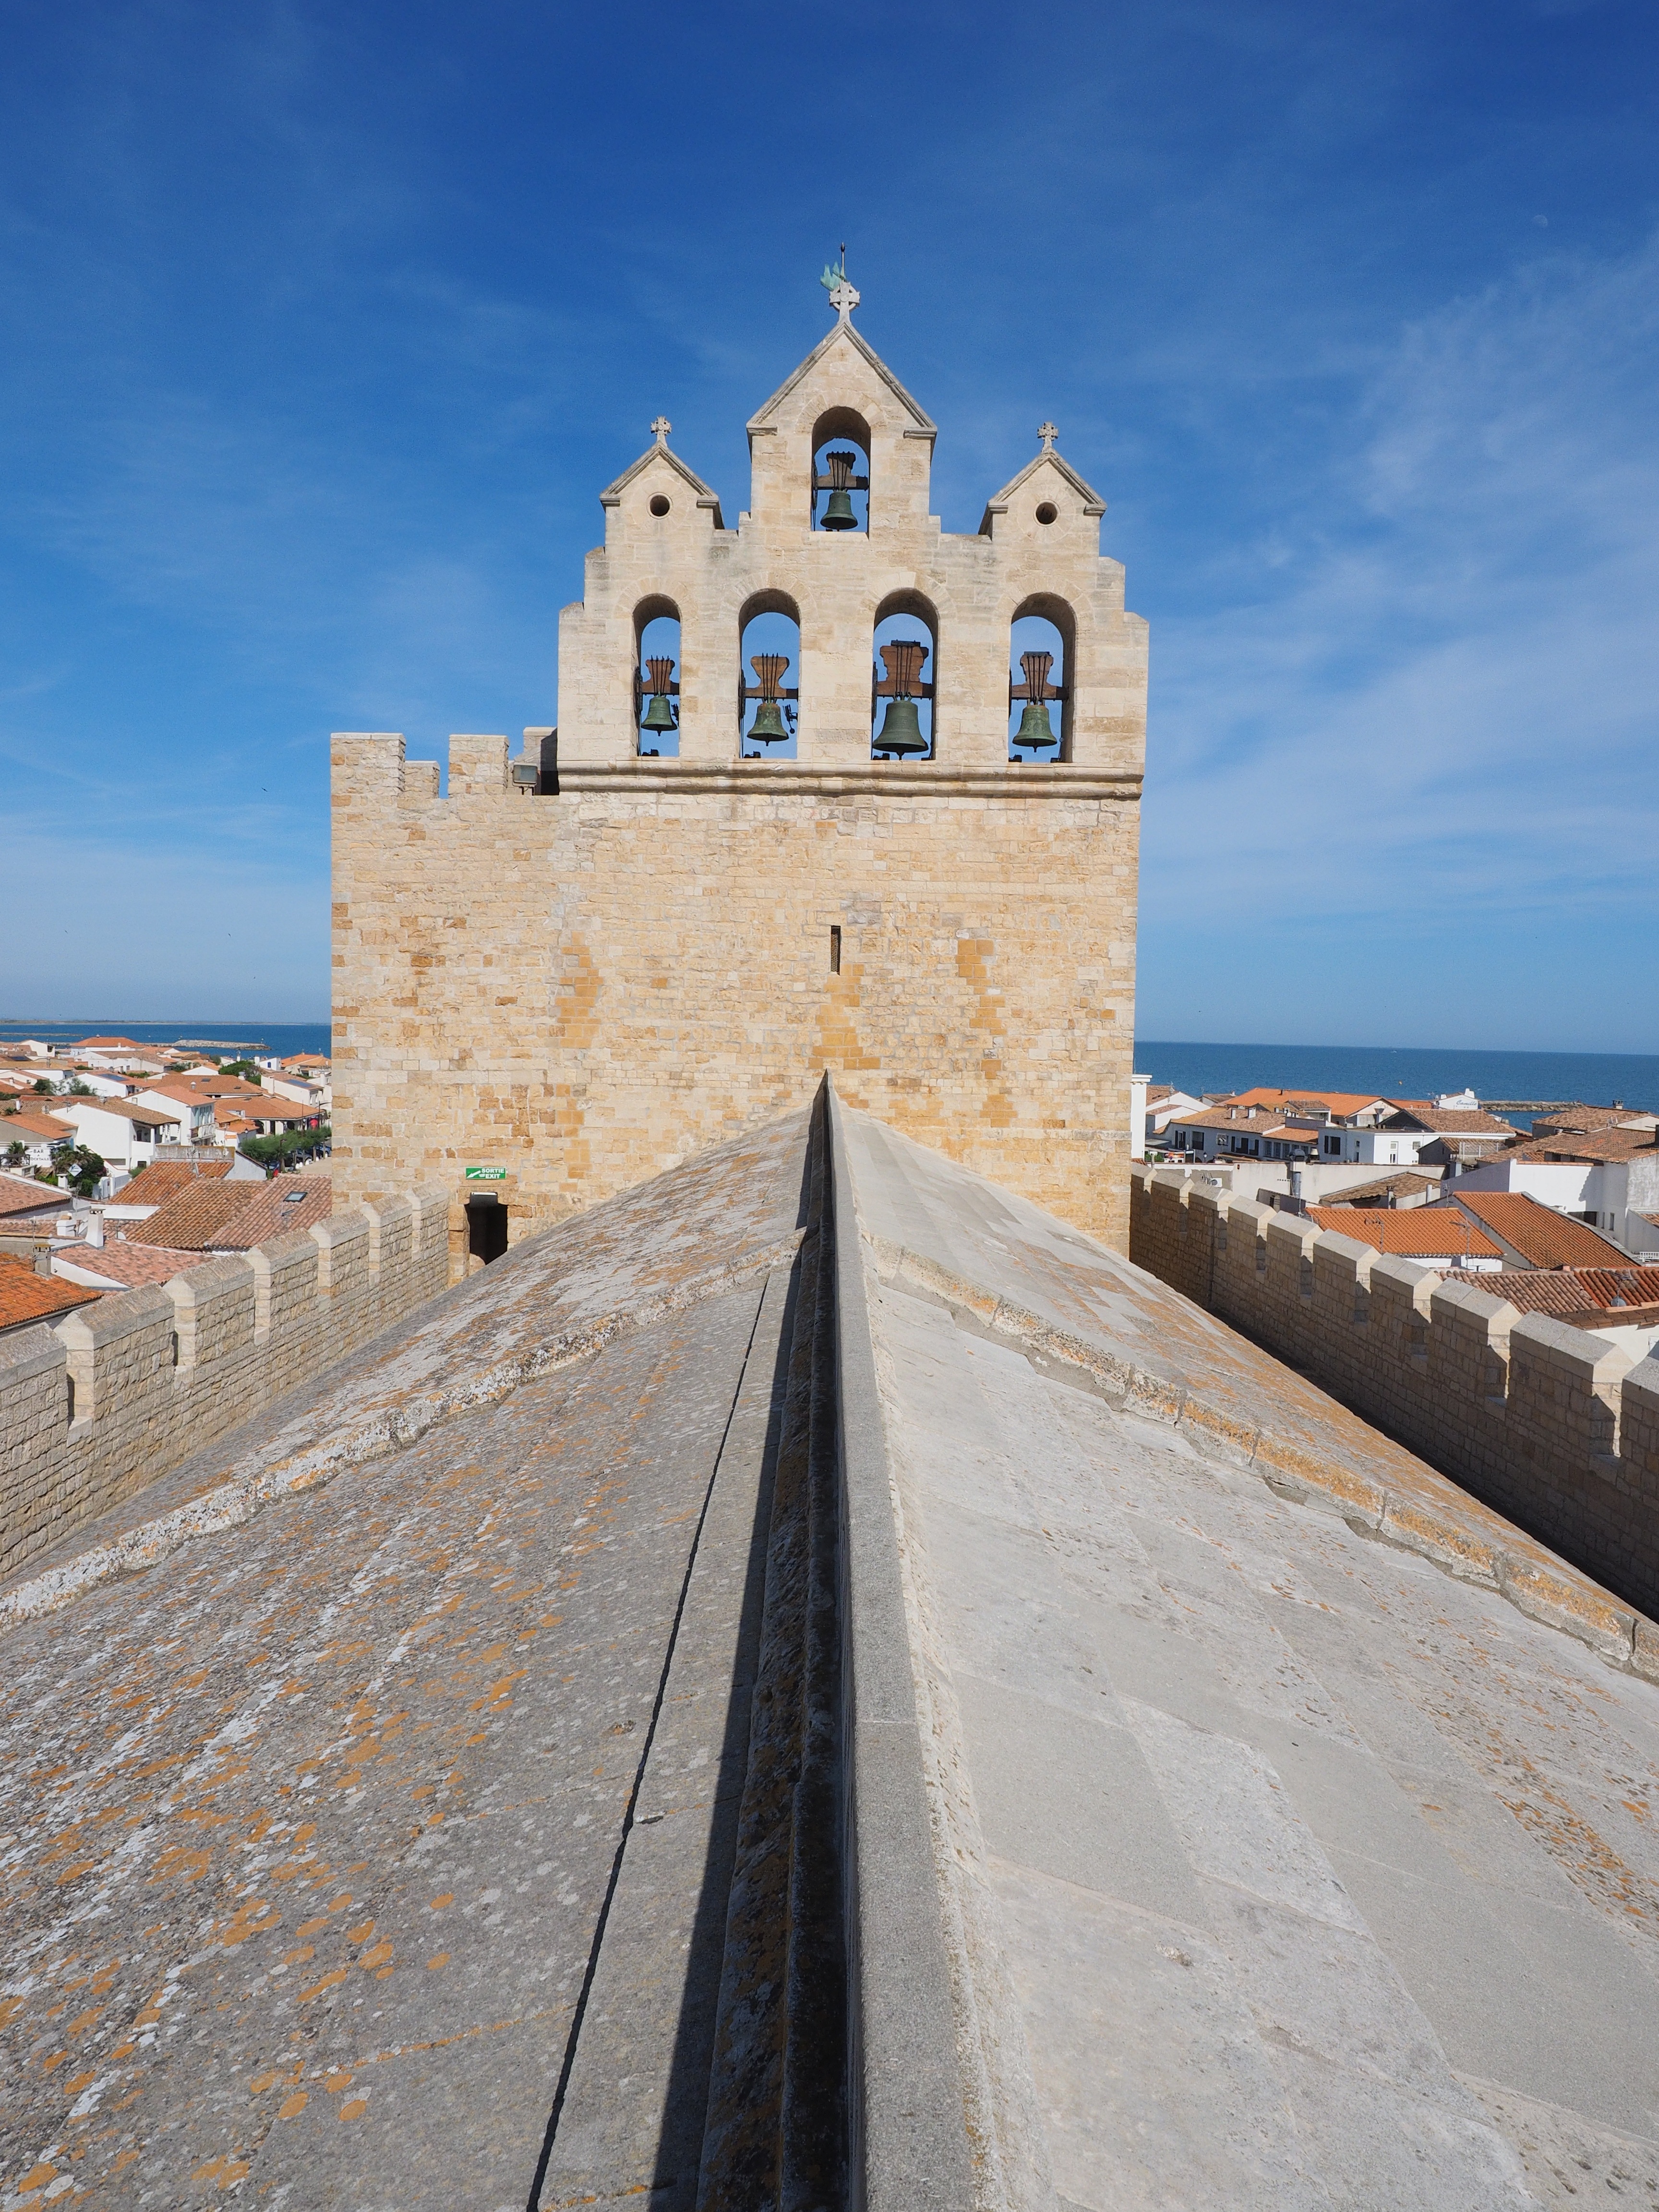
sea, architecture, roof, building, monument, vacation, france, tower, landmark, church, place of worship, bell tower, catholic, first, camargue, provence alpes c te d azur, fortified church, place of pilgrimage, church roof, notre dame de la mer, pilgrimage site, saintes maries de la mer, bouches du rh ne, pitched roof, roof ridge